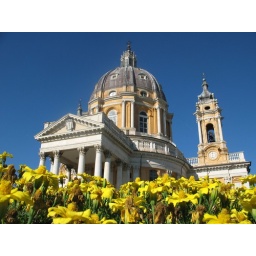
yellow flowers under Superga